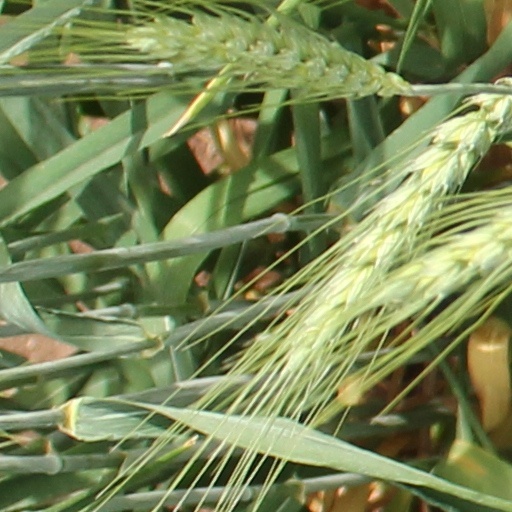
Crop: wheat